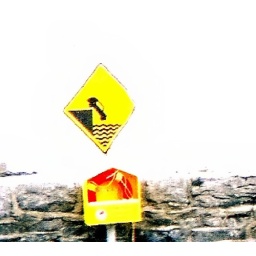
My favorite street sign in all of Ireland